Carleton Martello Tower

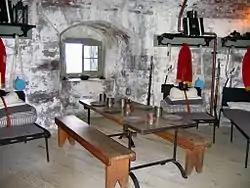
Interior of Carleton Martello Tower

Carleton Martello Tower was the third link to the defences of the city of Saint John, together with Fort Howe, protecting the river narrows, and Fort Dufferin, guarding the harbour entrance near Partridge Island.